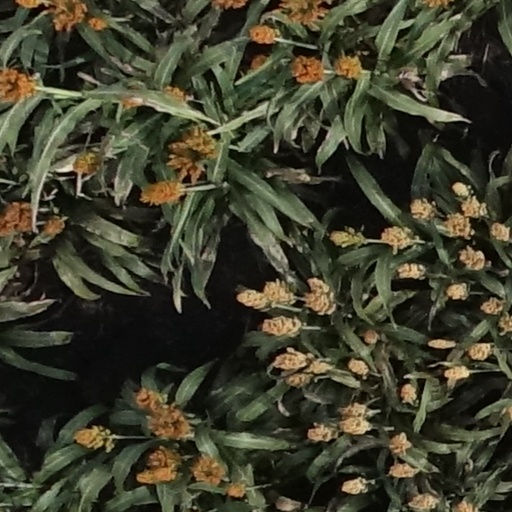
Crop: sorghum